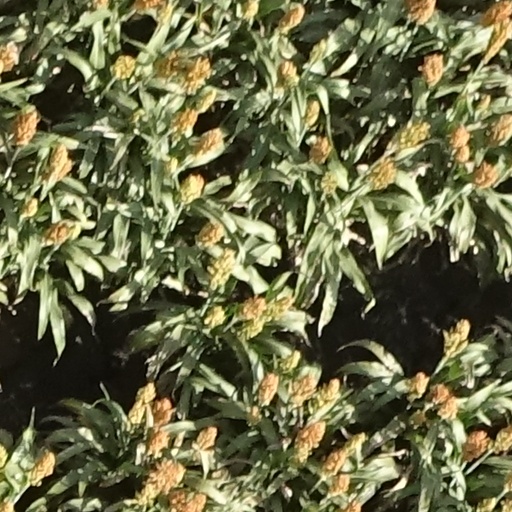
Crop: sorghum